Hurricane Ella (1958)

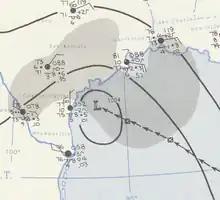
Surface weather analysis of Hurricane Ella on September 6

Hurricane Ella brought flooding to the Greater Antilles and Texas in September 1958. The fifth named storm and third hurricane of the annual season, Ella developed from a tropical wave located just east of the Lesser Antilles on August 30. Initially a tropical depression, it strengthened into Tropical Storm Ella six hours later. The system crossed the Leeward Islands and entered the Caribbean Sea late on August 30. Ella headed westward and by August 31, intensified into a Category 1 hurricane. Hours later, it strengthened into a Category 2 hurricane on the Saffir–Simpson hurricane wind scale. The storm curved northwestward while south of Hispaniola and as a result, struck the Tiburon Peninsula of Haiti on September 1. Flooding in that country killed 30 people in Aux Cayes and left 3 other missing. Additionally, thousands were left homeless, about one-third of crops were washed out, and numerous cattle were killed.